High Society (1924 film)

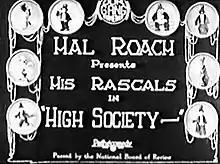
Title card

High Society is a 1924 American short silent comedy film directed by Robert F. McGowan. It was the 29th "Our Gang" short subject to be released.